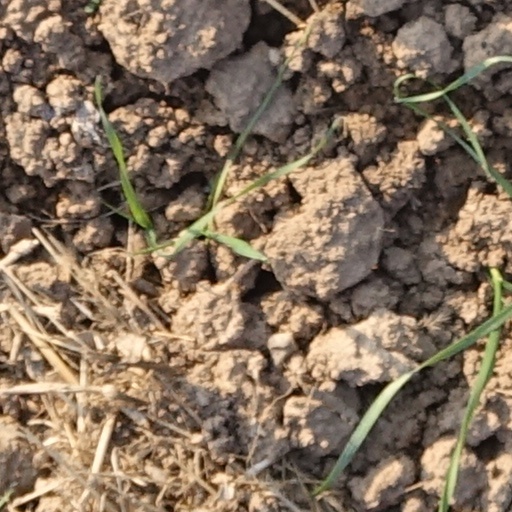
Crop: wheat